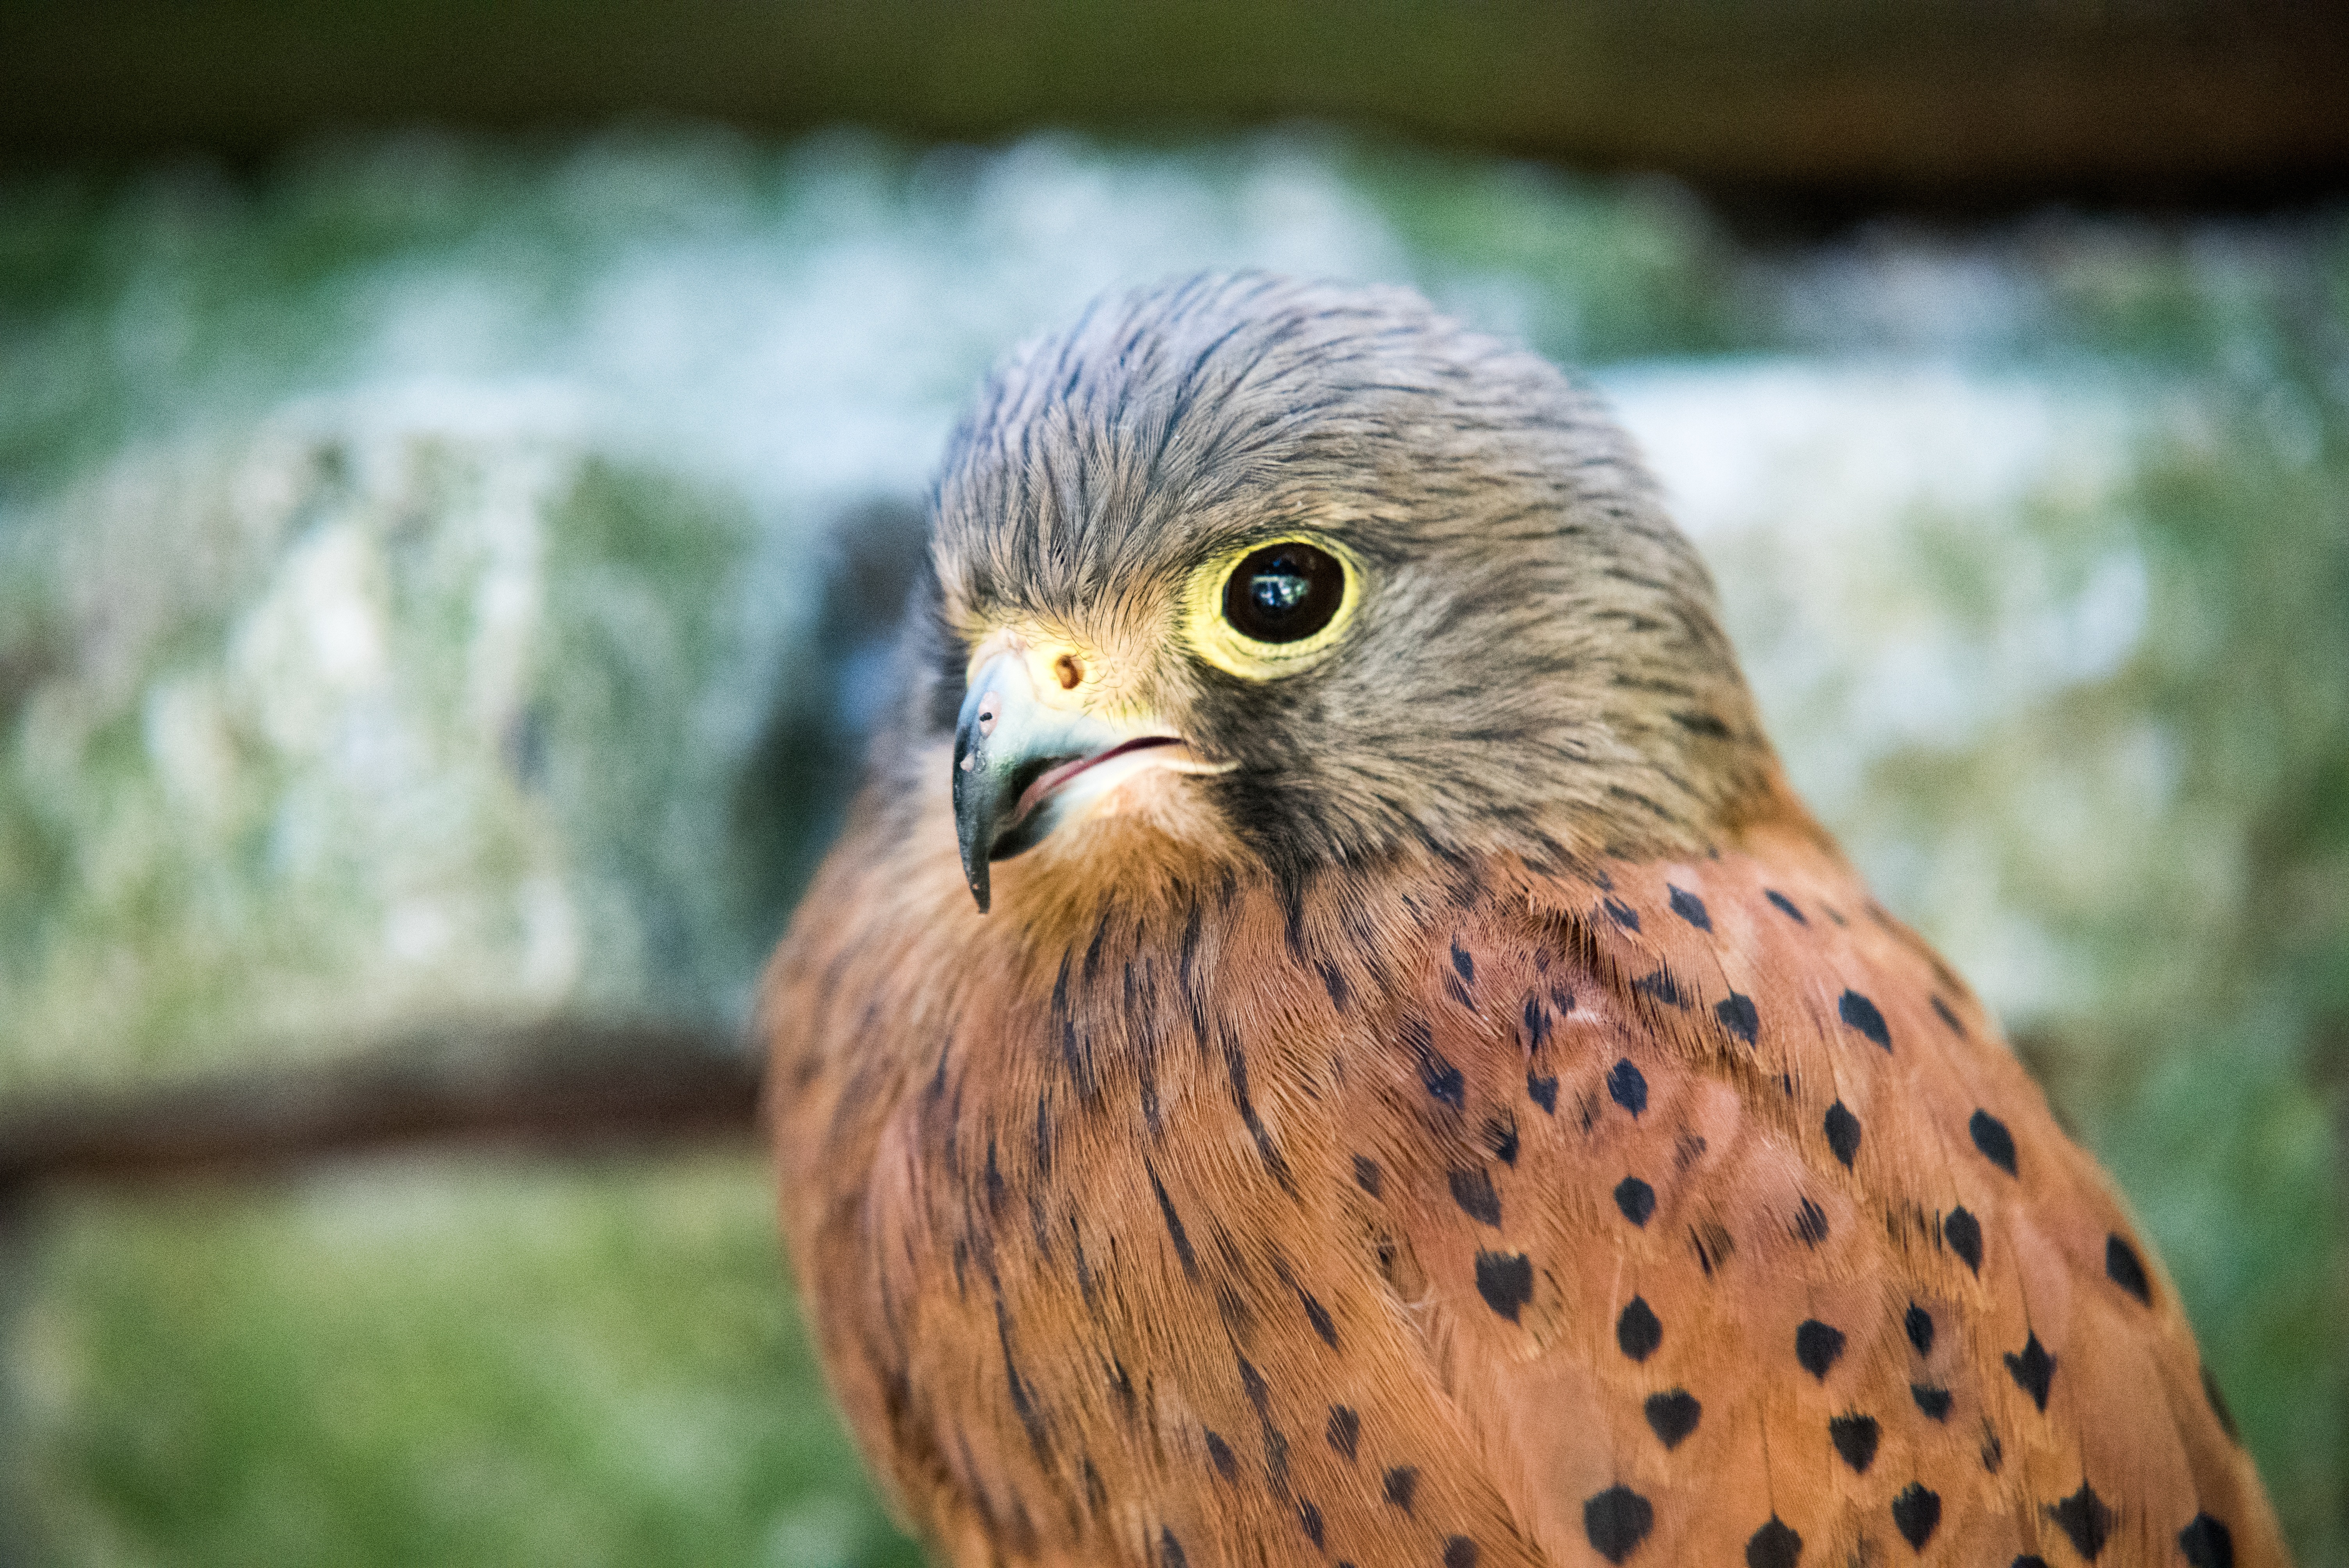
nature, bird, animal, wildlife, portrait, beak, predator, hawk, feather, fauna, raptor, bird of prey, close up, head, vertebrate, hunter, falcon